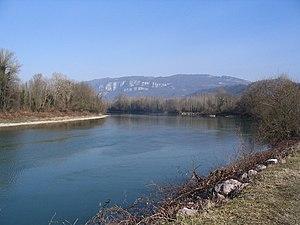
Saint-Genix-sur-Guiers - Bord du Rhone - en amont du Guiers
Le Viennois est une région historique de l'ancienne province du Dauphiné, située à l'est du département du Rhône et de la métropole de Lyon ainsi qu'au nord du département de l'Isère et de la Drôme. Historiquement défini comme un des quatre pays du Bas-Dauphiné ou de l'avant-pays dauphinois avec le Valentinois, le Diois et le Tricastin. Aujourd'hui, ce que l'on appelle Bas-Dauphiné n'est composé que du Viennois historique, ainsi actuellement on entendra parler plus du Bas-Dauphiné que du Viennois. Le Viennois est délimité par la rive gauche du Rhône, par la rive droite de l'Isère, par la rive gauche du Guiers puis du Guiers mort et par le plateau du Grand-Ratz dans l'avant-pays cartusien.
Le Rhône du Pont de Groslée à Murs-et-Gélignieux est un site naturel protégé, classé ZNIEFF de type I, comprenant le Rhône et ses rives entre les départements :